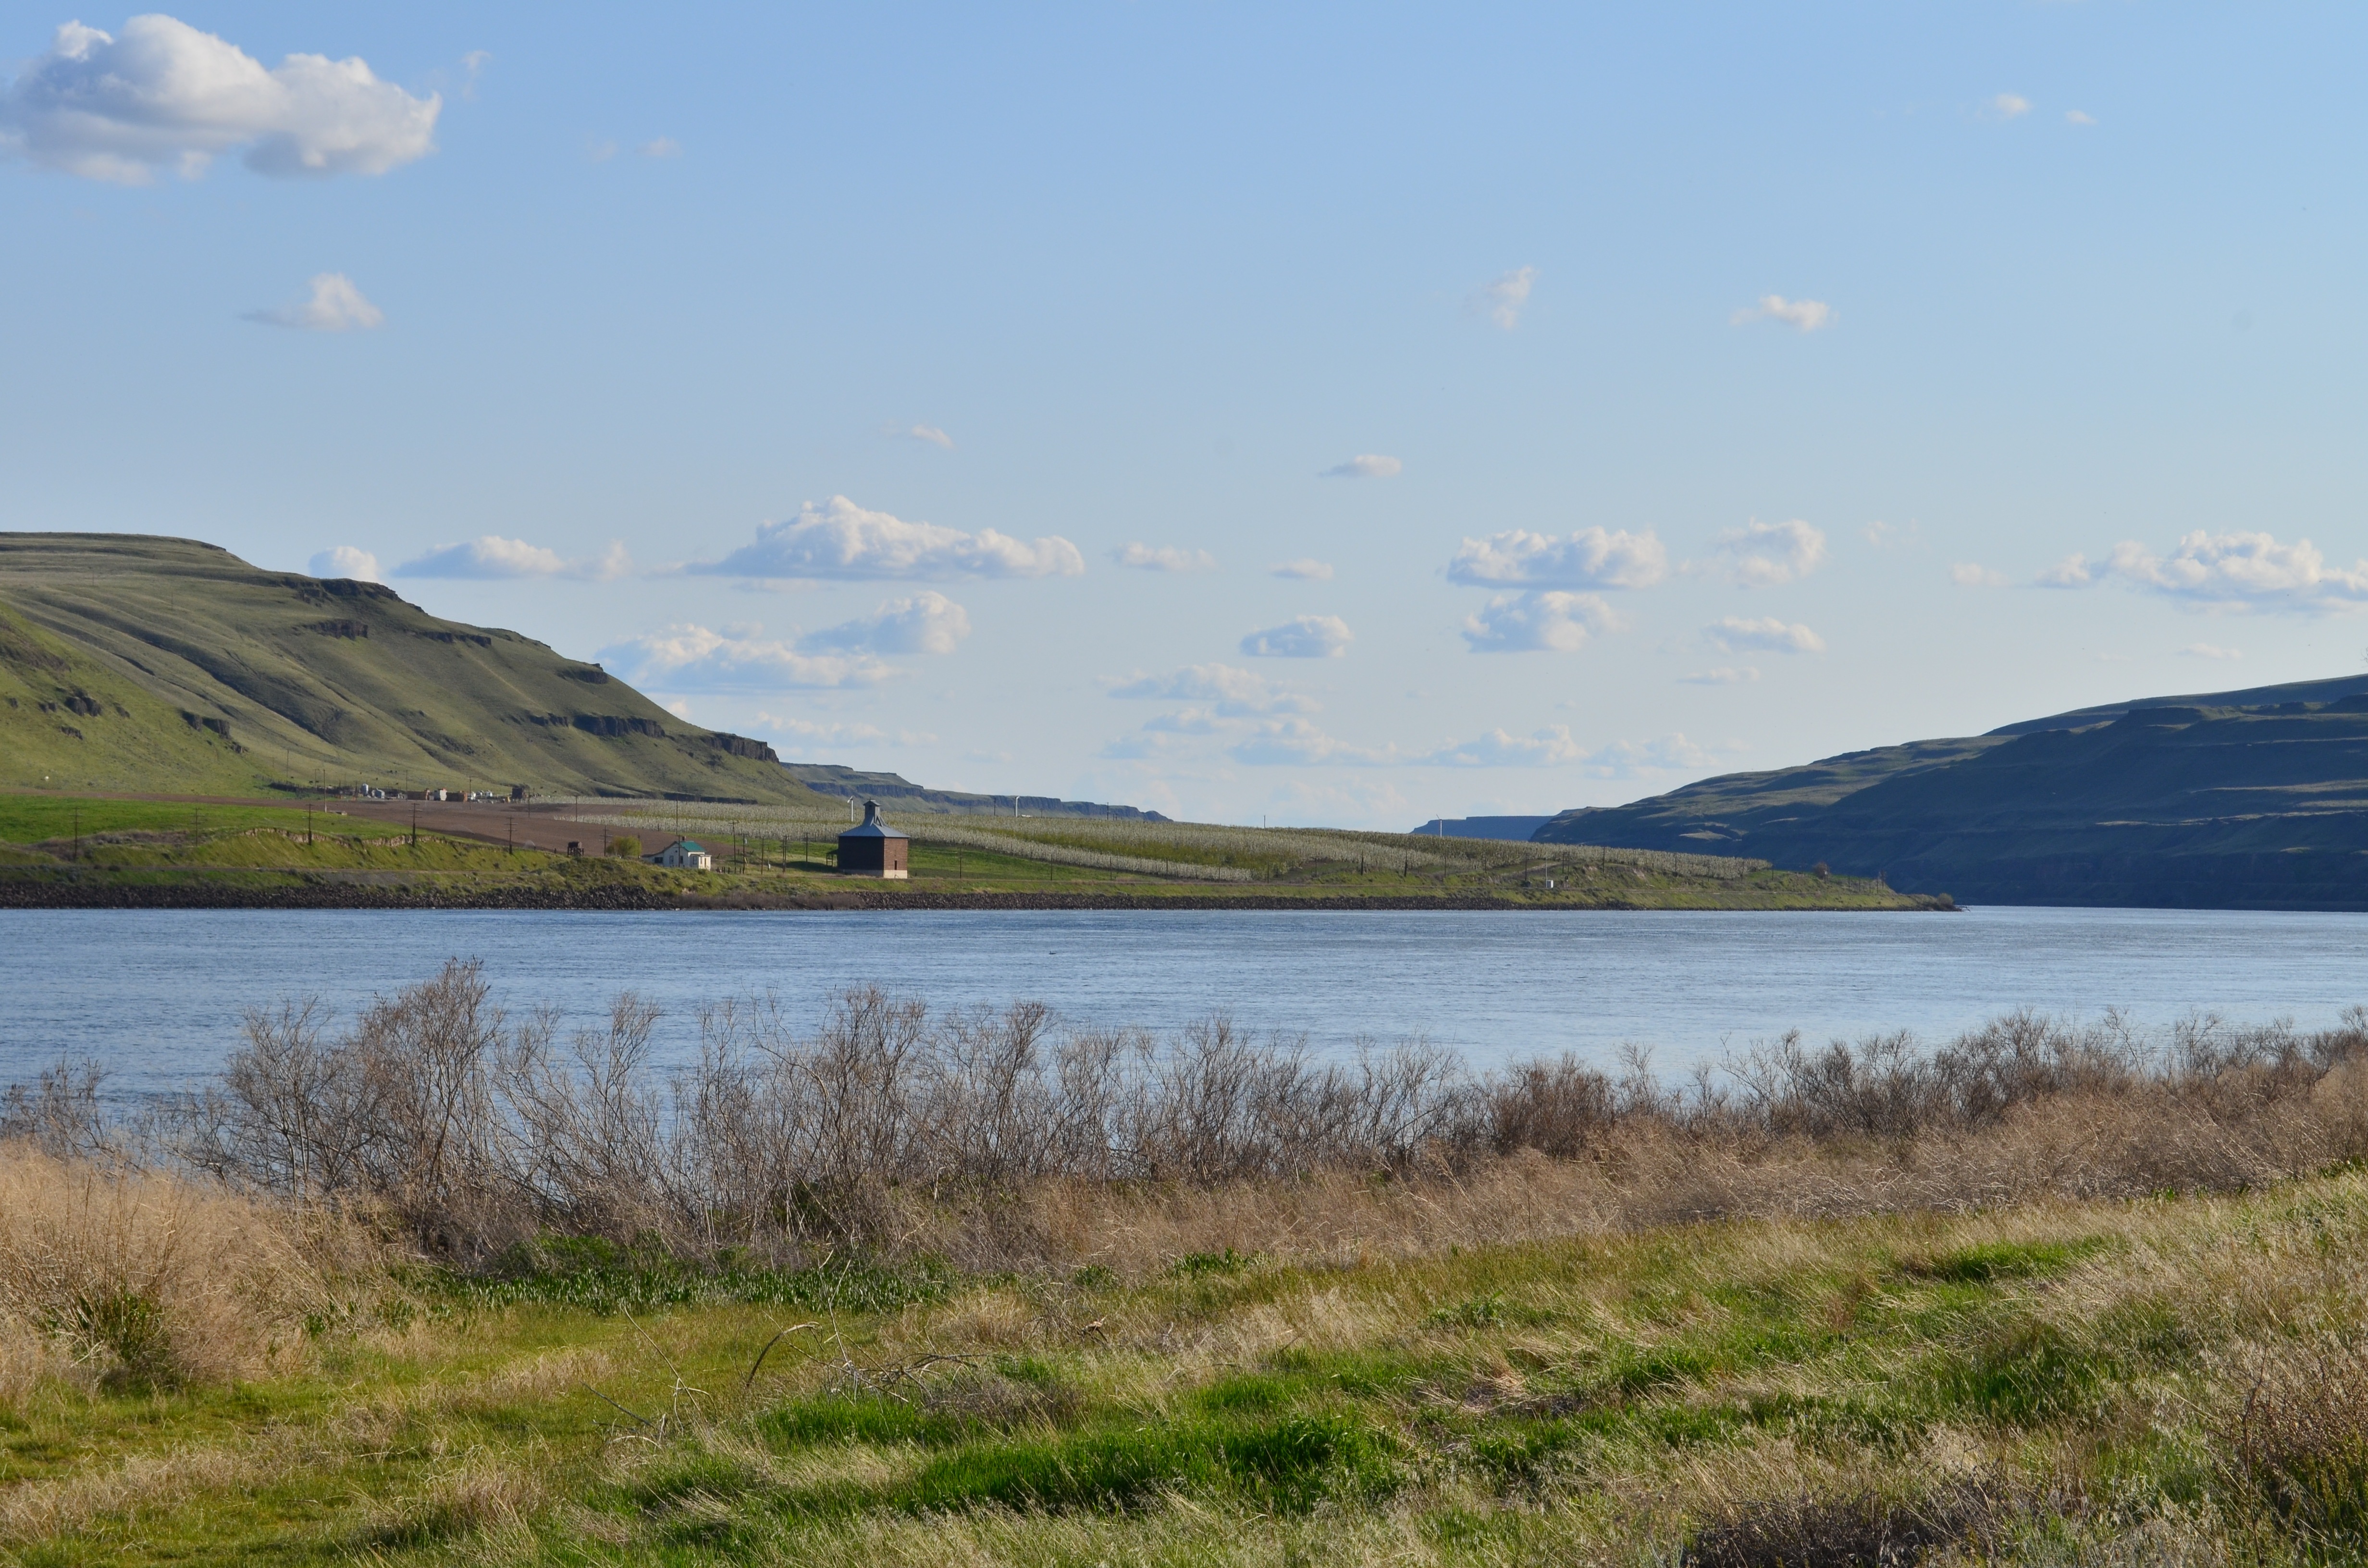
landscape, sea, coast, water, nature, marsh, mountain, hill, shore, lake, river, travel, reflection, scenic, scenery, america, bay, reservoir, highland, body of water, wetland, plateau, fell, loch, washington state, landform, snake river, natural environment, geographical feature